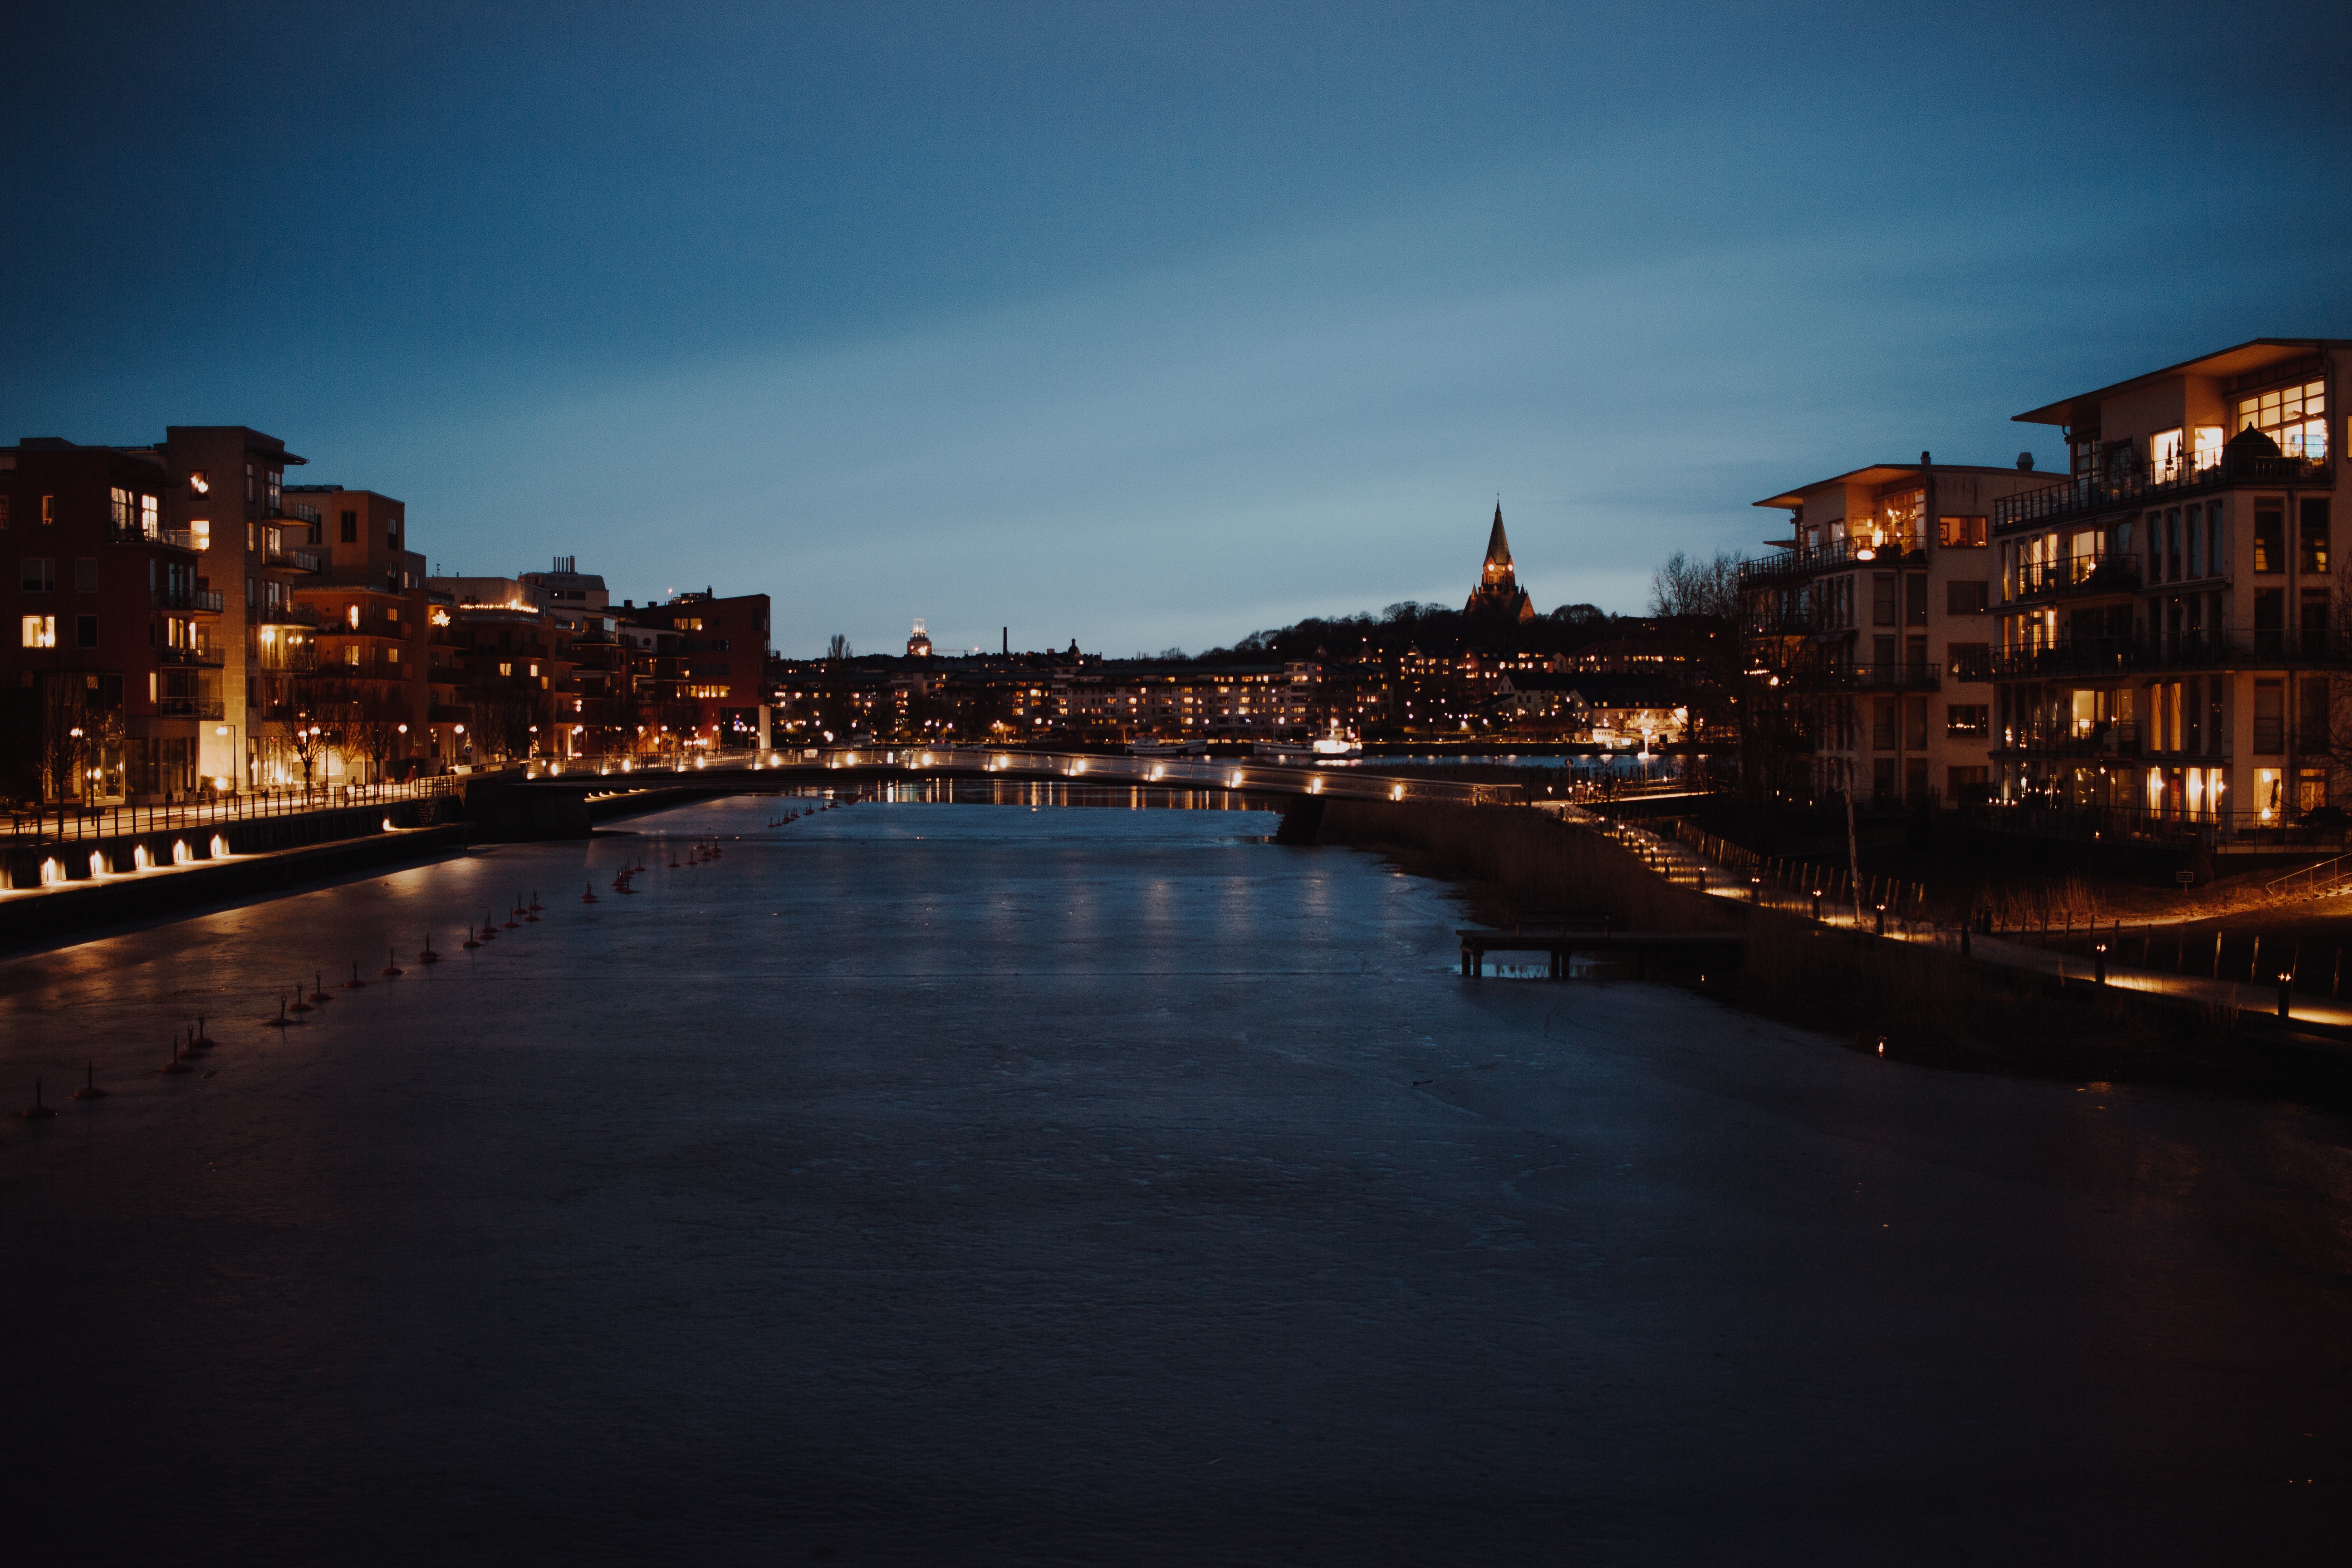
waterway, reflection, sky, body of water, water, city, cityscape, night, river, urban area, dusk, town, evening, horizon, skyline, dawn, sunset, metropolis, residential area, downtown, metropolitan area, canal, sea, channel, bridge, bank